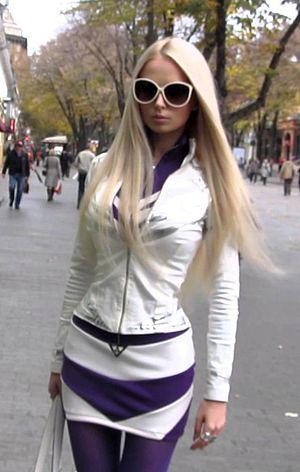
Valeria Lukyanova, née le 23 août 1985 à Tiraspol, RSS de Moldavie, est un mannequin, chanteuse et blogueuse ukrainienne, personnalité médiatique controversée surnommée la « Barbie vivante ». Valeria, pour sa part, se présente comme une conférencière sur les voyages hors du corps et organisatrice de séminaires spirituels.